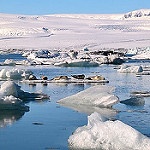
Scene: Outdoor